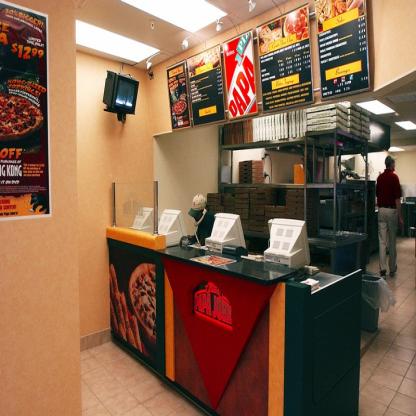
Scene: Indoor